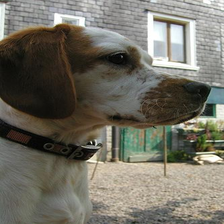
Species: dog
Breed: beagle